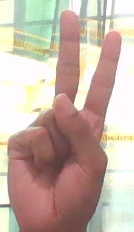
ASL sign: V